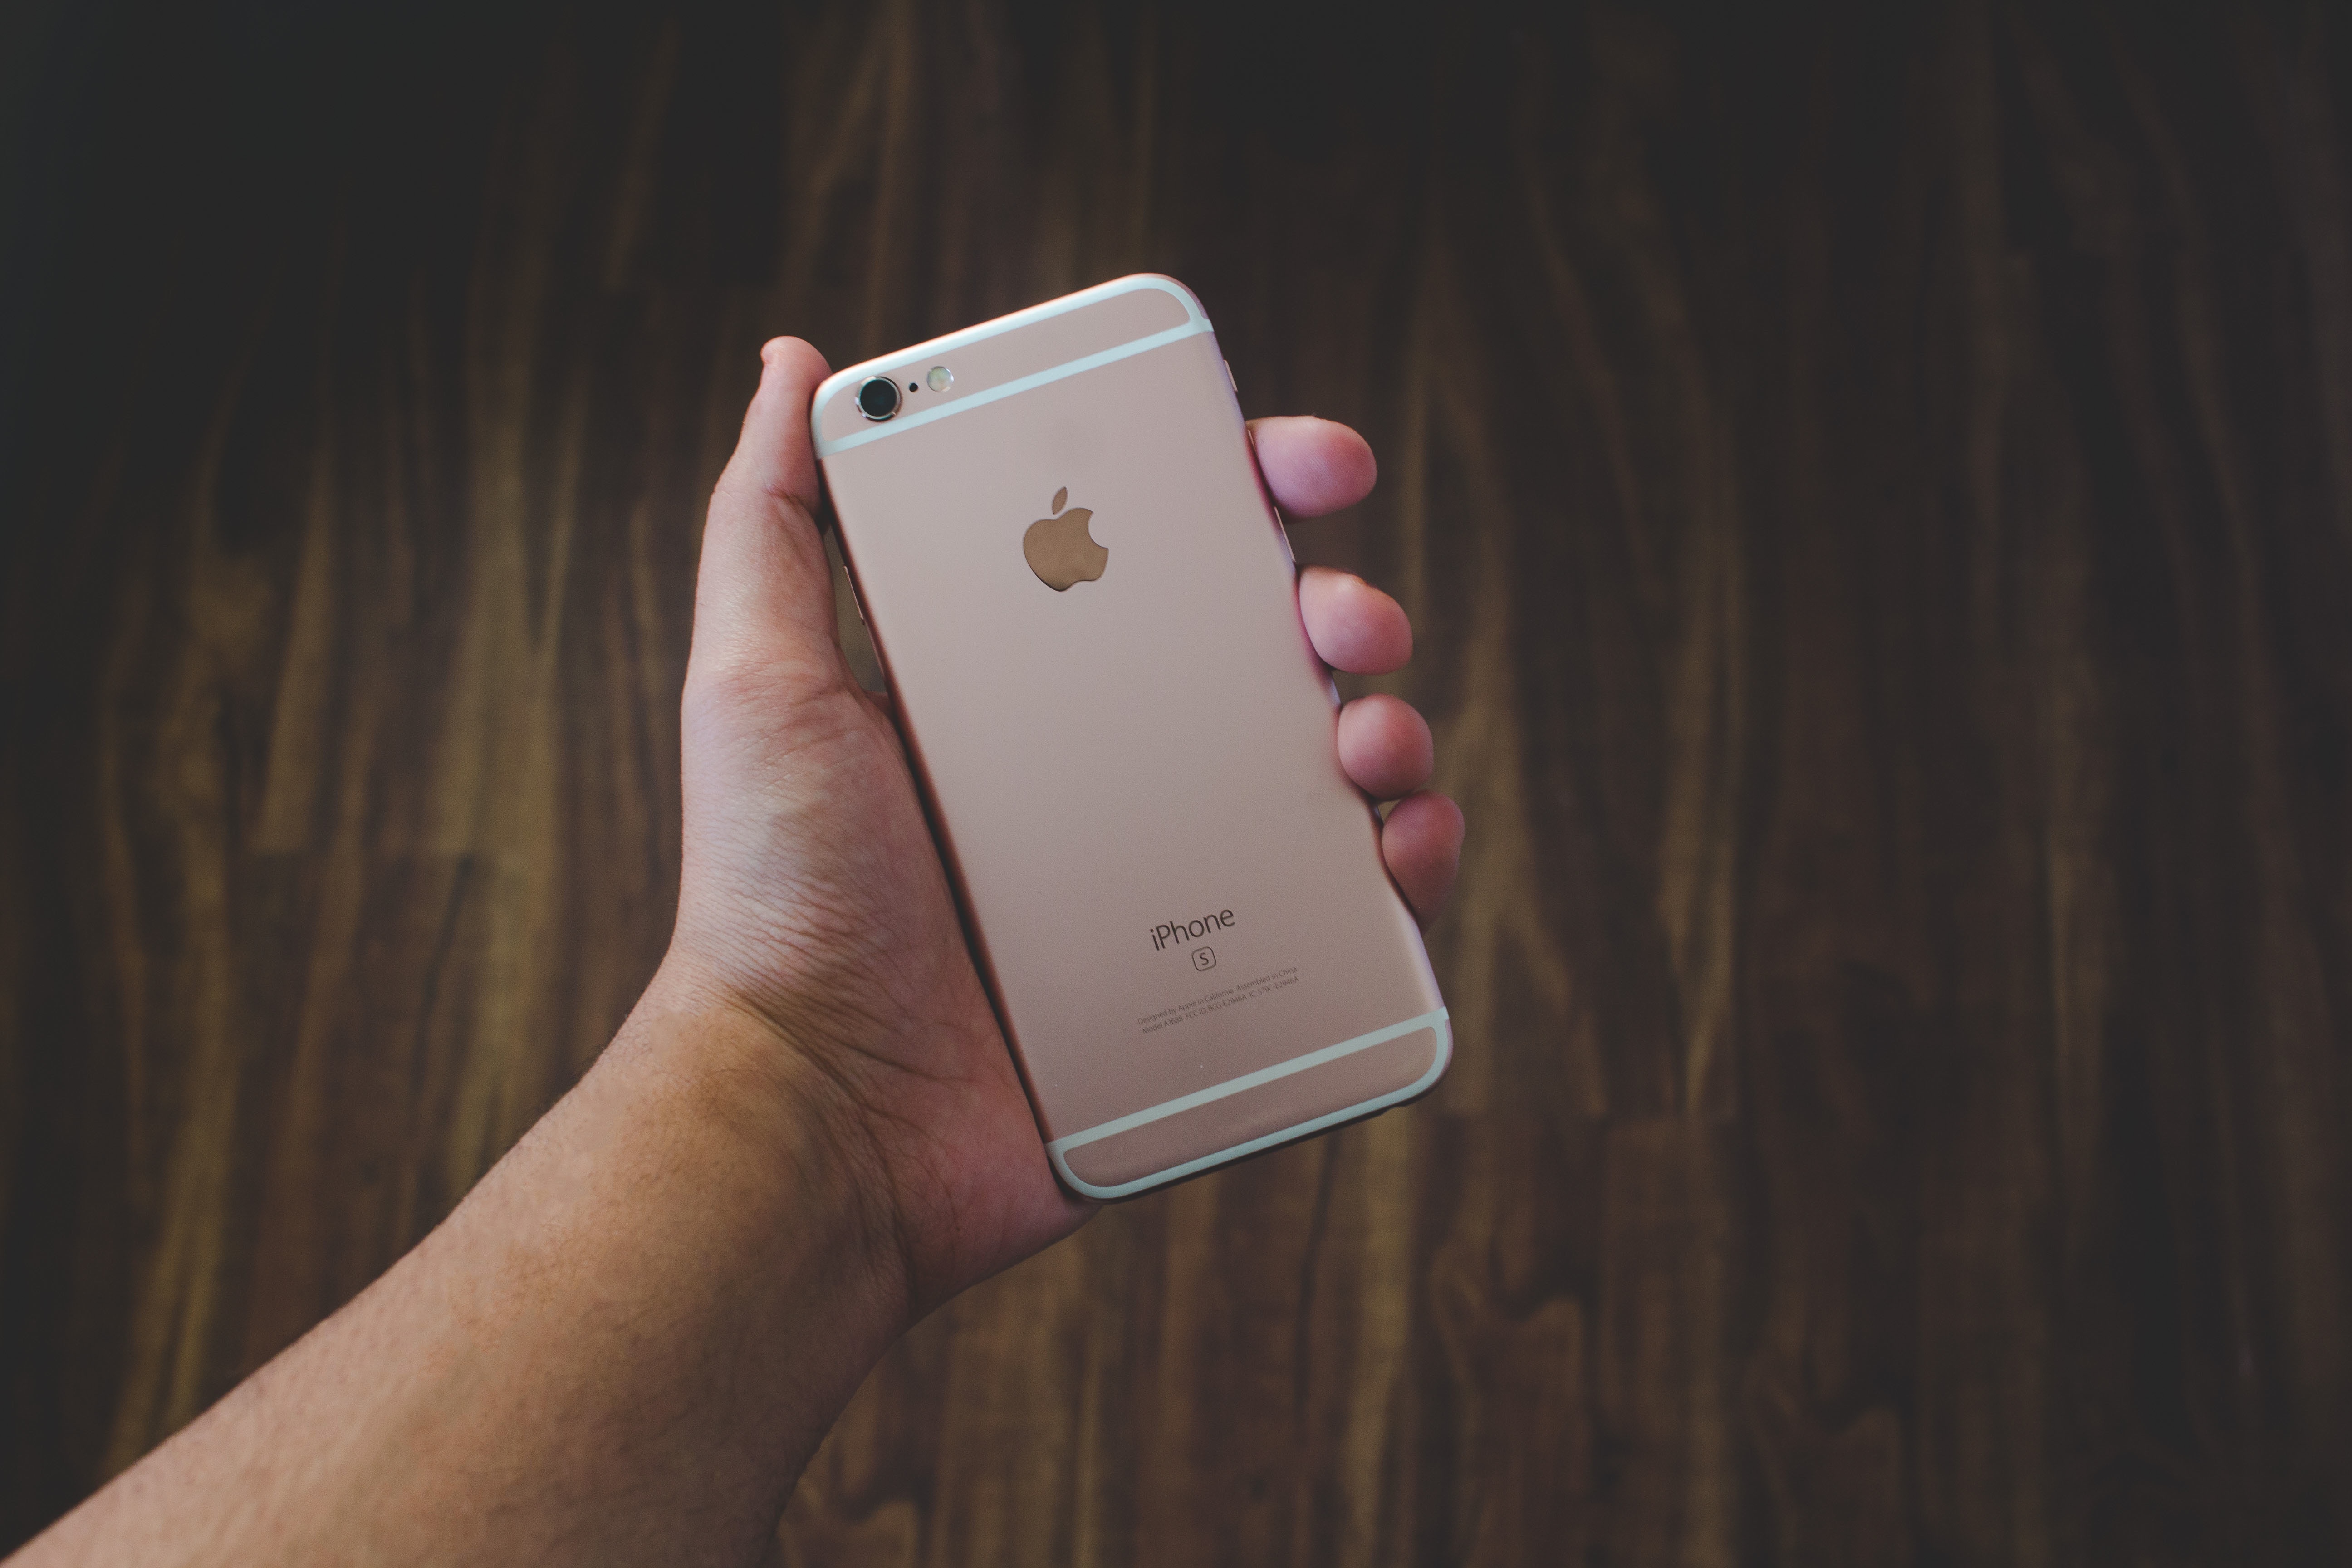
smartphone, hand, technology, gadget, mobile phone, brand, product, electronics, portable communications device, communication device